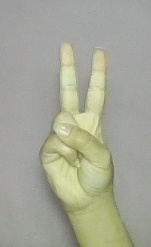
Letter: taa